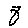
Label: 8